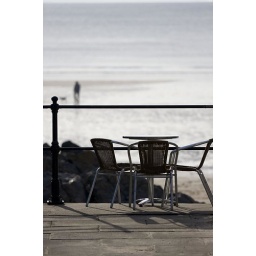
Cafe table by the beach in The Gower, Wales with a Sunday afternoon dog walker silhouetted behind.